Grizzly Creek, Contra Costa County

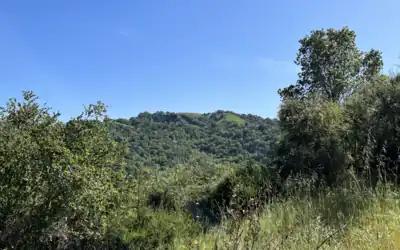
A view of the hills near the source of Grizzly Creek (April, 2023)

Up until the 1770s, the land in and around the Grizzly Creek watershed was managed by the indigenous Saclan peoples, who hunted, gathered and made their homes along Grizzly Creek and nearby watersheds. The Valley Oak savanna that traced Grizzly Creek's course out of the hills provided the natives with their staple food source, acorns, among other resources. Very little evidence remains of indigenous habitation in the watershed today.